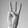
ASL letter: W